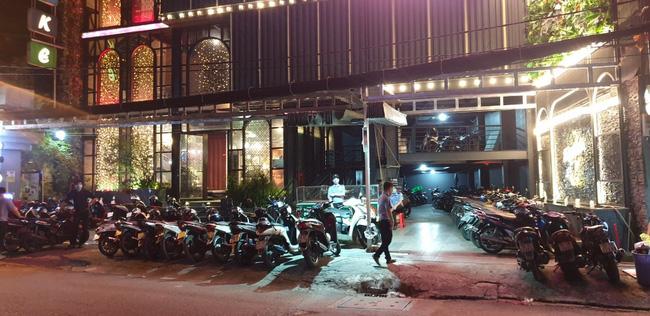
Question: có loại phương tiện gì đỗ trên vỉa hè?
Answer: có những chiếc xe máy đỗ trên vỉa hè